World of Warcraft: Wrath of the Lich King

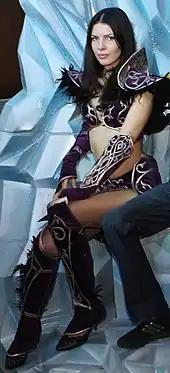
Promotion at IgroMir 2012

"World of Warcraft: Wrath of the Lich King" was announced on August 3, 2007, on the first day of BlizzCon 2007. Several enhancements to "World of Warcraft"s graphics engine were added with the release of Wrath of the Lich King. These include the use of a new shader in areas containing ice, new fire effects, more realistic shadows, and the option to turn down character texture resolution to improve performance.